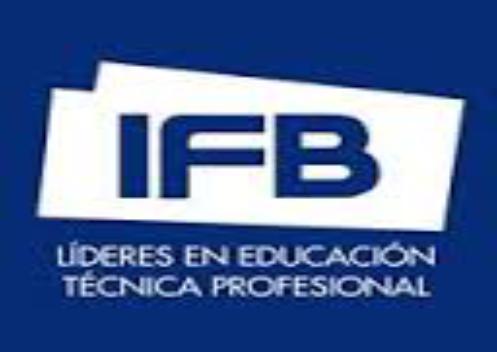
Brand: Ifb
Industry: Necessities